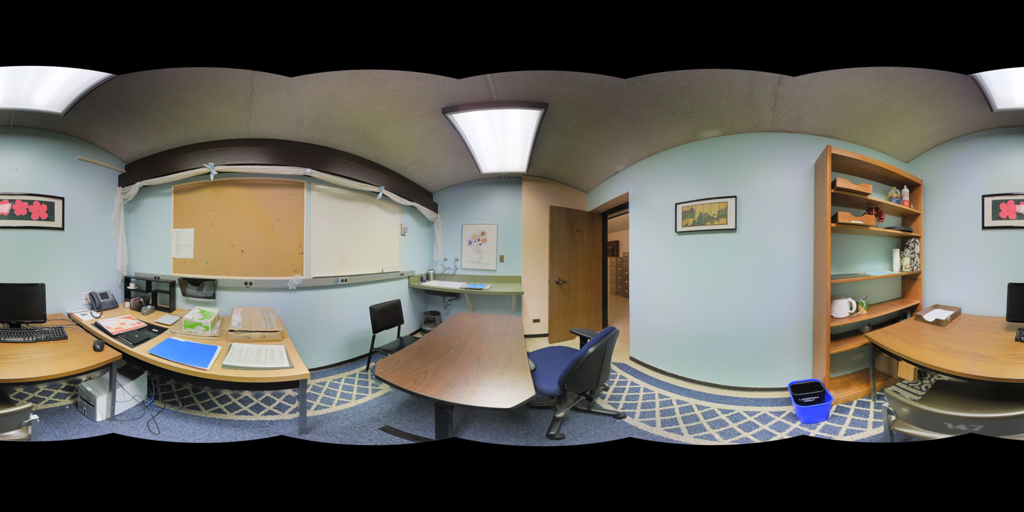
Referred object: the blue notebook on the desk

Referred object: turn slightly right to find the blue office chair

Referred object: the blue office chair opposite the desk with the computer monitor